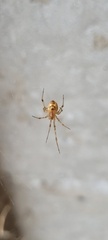
Species: Parasteatoda_tepidariorum